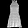
Label: Dress